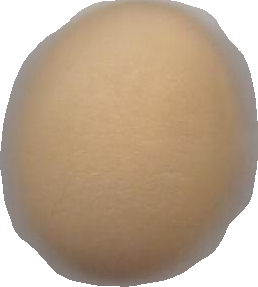
Variety: Dega